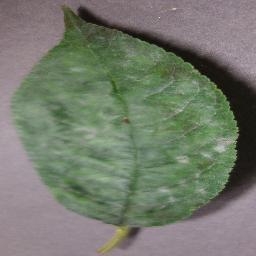
Label: Cherry___Powdery_mildew